Montclair–Boonton Line

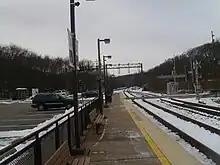
Denville station's Montclair-Boonton specific platform. The Morristown Line platform is visible to the left

West-northwest of the curve, the present line is back on the Delaware, Lackawanna and Western's Boonton Branch original alignment. This parallels U.S. Route 202 (the Boonton Turnpike) through Wayne. The alignment crosses the Pequannock River once again, entering Lincoln Park, New Jersey. After crossing under Ryerson Road, the alignment heads westward through an empty portion of Lincoln Park until entering the namesake Lincoln Park station. Lincoln Park station has a low platform and the station building, a Type W-103 station built in 1904. The tracks continue westward, paralleling U.S. Route 202 through Lincoln Park and making a curve into Montville, New Jersey. In Montville, the tracks head to the southwest through the Towaco district. The tracks continue, paralleling and crossing under Route 202 before entering the Towaco station. Towaco's station building was constructed in 1911 and serves as the only station in Montville, with one low platform for the single track.